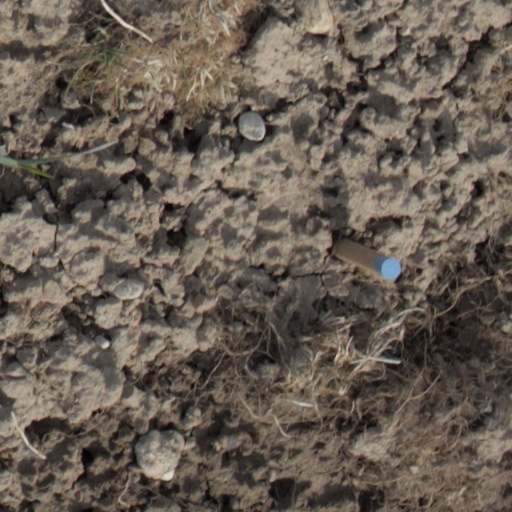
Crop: wheat